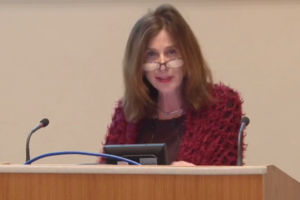
Chris Kraus est une écrivaine, réalisatrice, productrice et scénariste américaine.